Unusual Suspects (TV program)

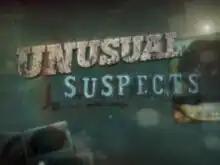

Unusual Suspects is an American television documentary program on Investigation Discovery. The program debuted on June 21, 2010. It showcases many of the most shocking and difficult cases in law enforcement history, and also sheds light on the investigations that led to the arrest of the culprits. On June 17, 2016, the show was cancelled after eight seasons, due to notices of termination by Discovery. In October 2017, a sequel returned to Investigation Discovery, ""; Investigation Discovery officially presents it on its website as a new production on its first season.